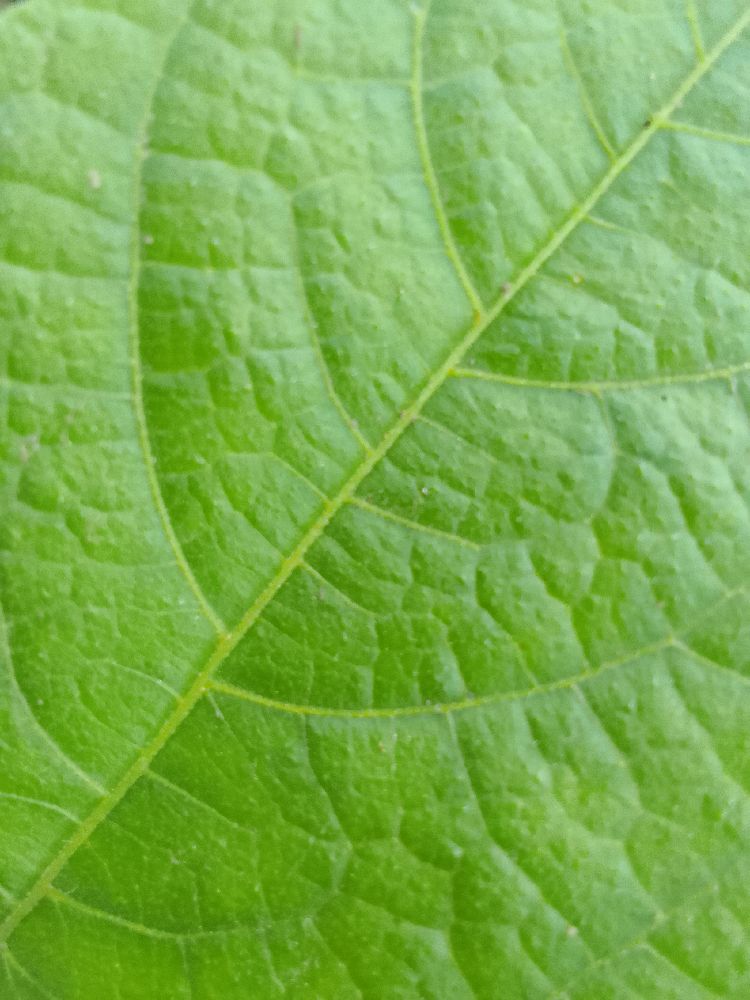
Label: healthy